Mid-State Regional Airport

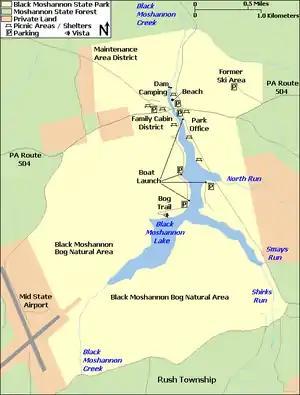
Location of Mid-State Regional Airport and Black Moshannon State Park

"Black Moshannon Airport" was built on land taken from Black Moshannon State Park and Moshannon State Forest just before the Second World War, and was operational by 1942, hosting a Civil Air Patrol training exercise for nearly 300 planes on May 30, 1942. It was renamed "Mid-State Airport" in 1962.